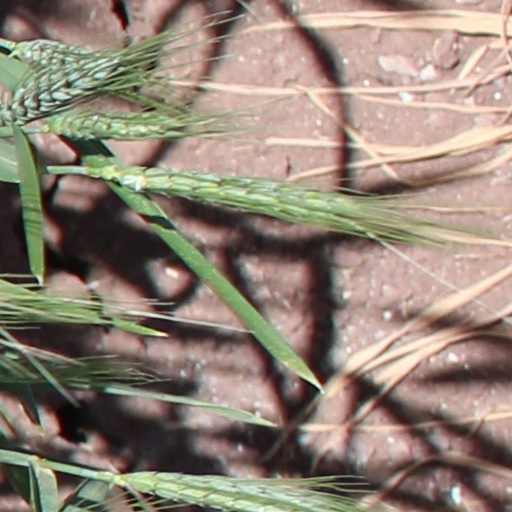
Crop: wheat